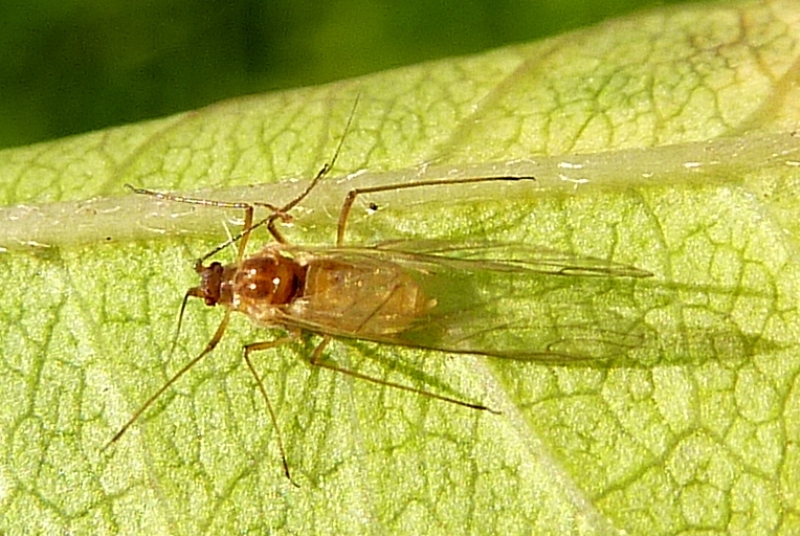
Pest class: rose_grain_aphid